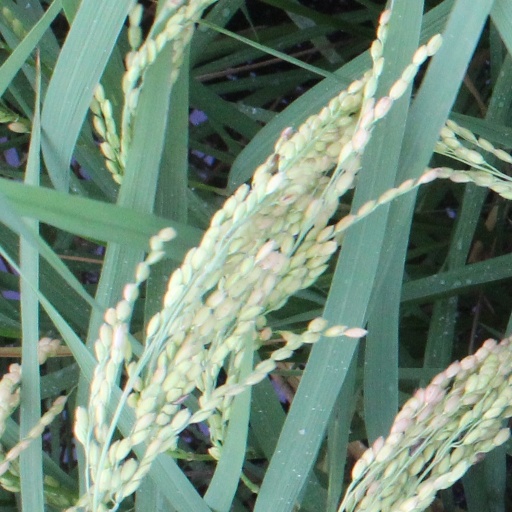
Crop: rice